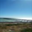
Label: plain